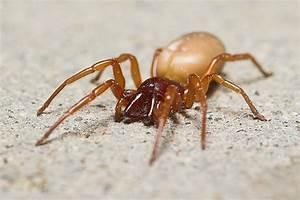
spider